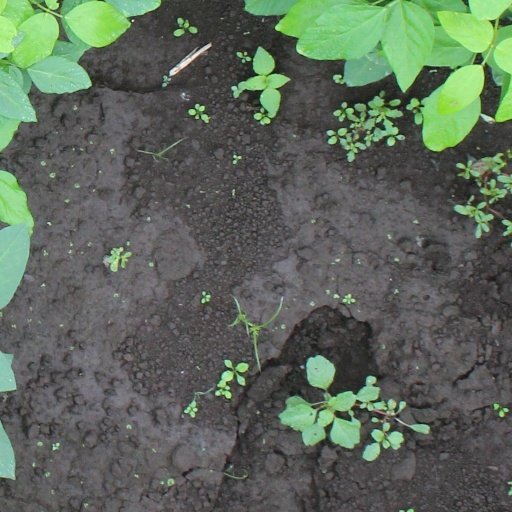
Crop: soybean